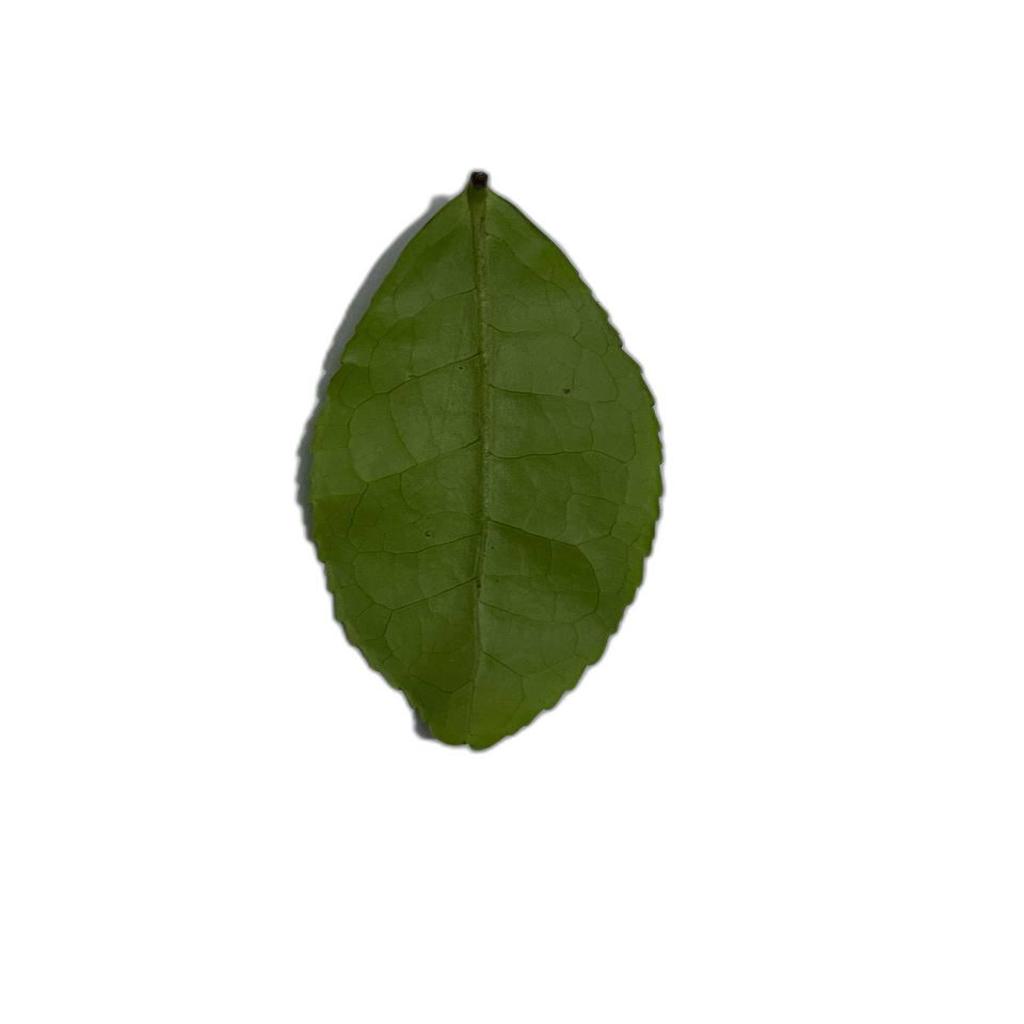
Label: Healthy